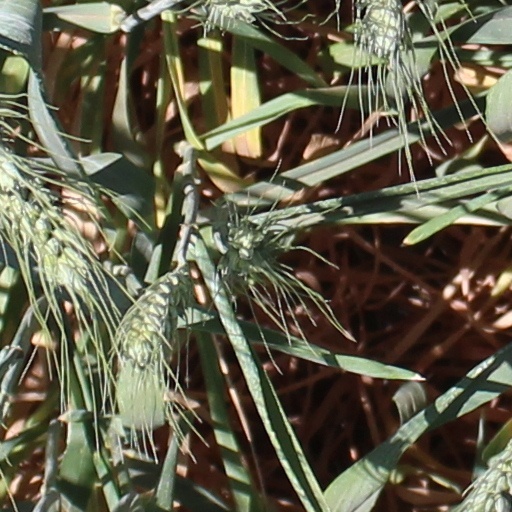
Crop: wheat